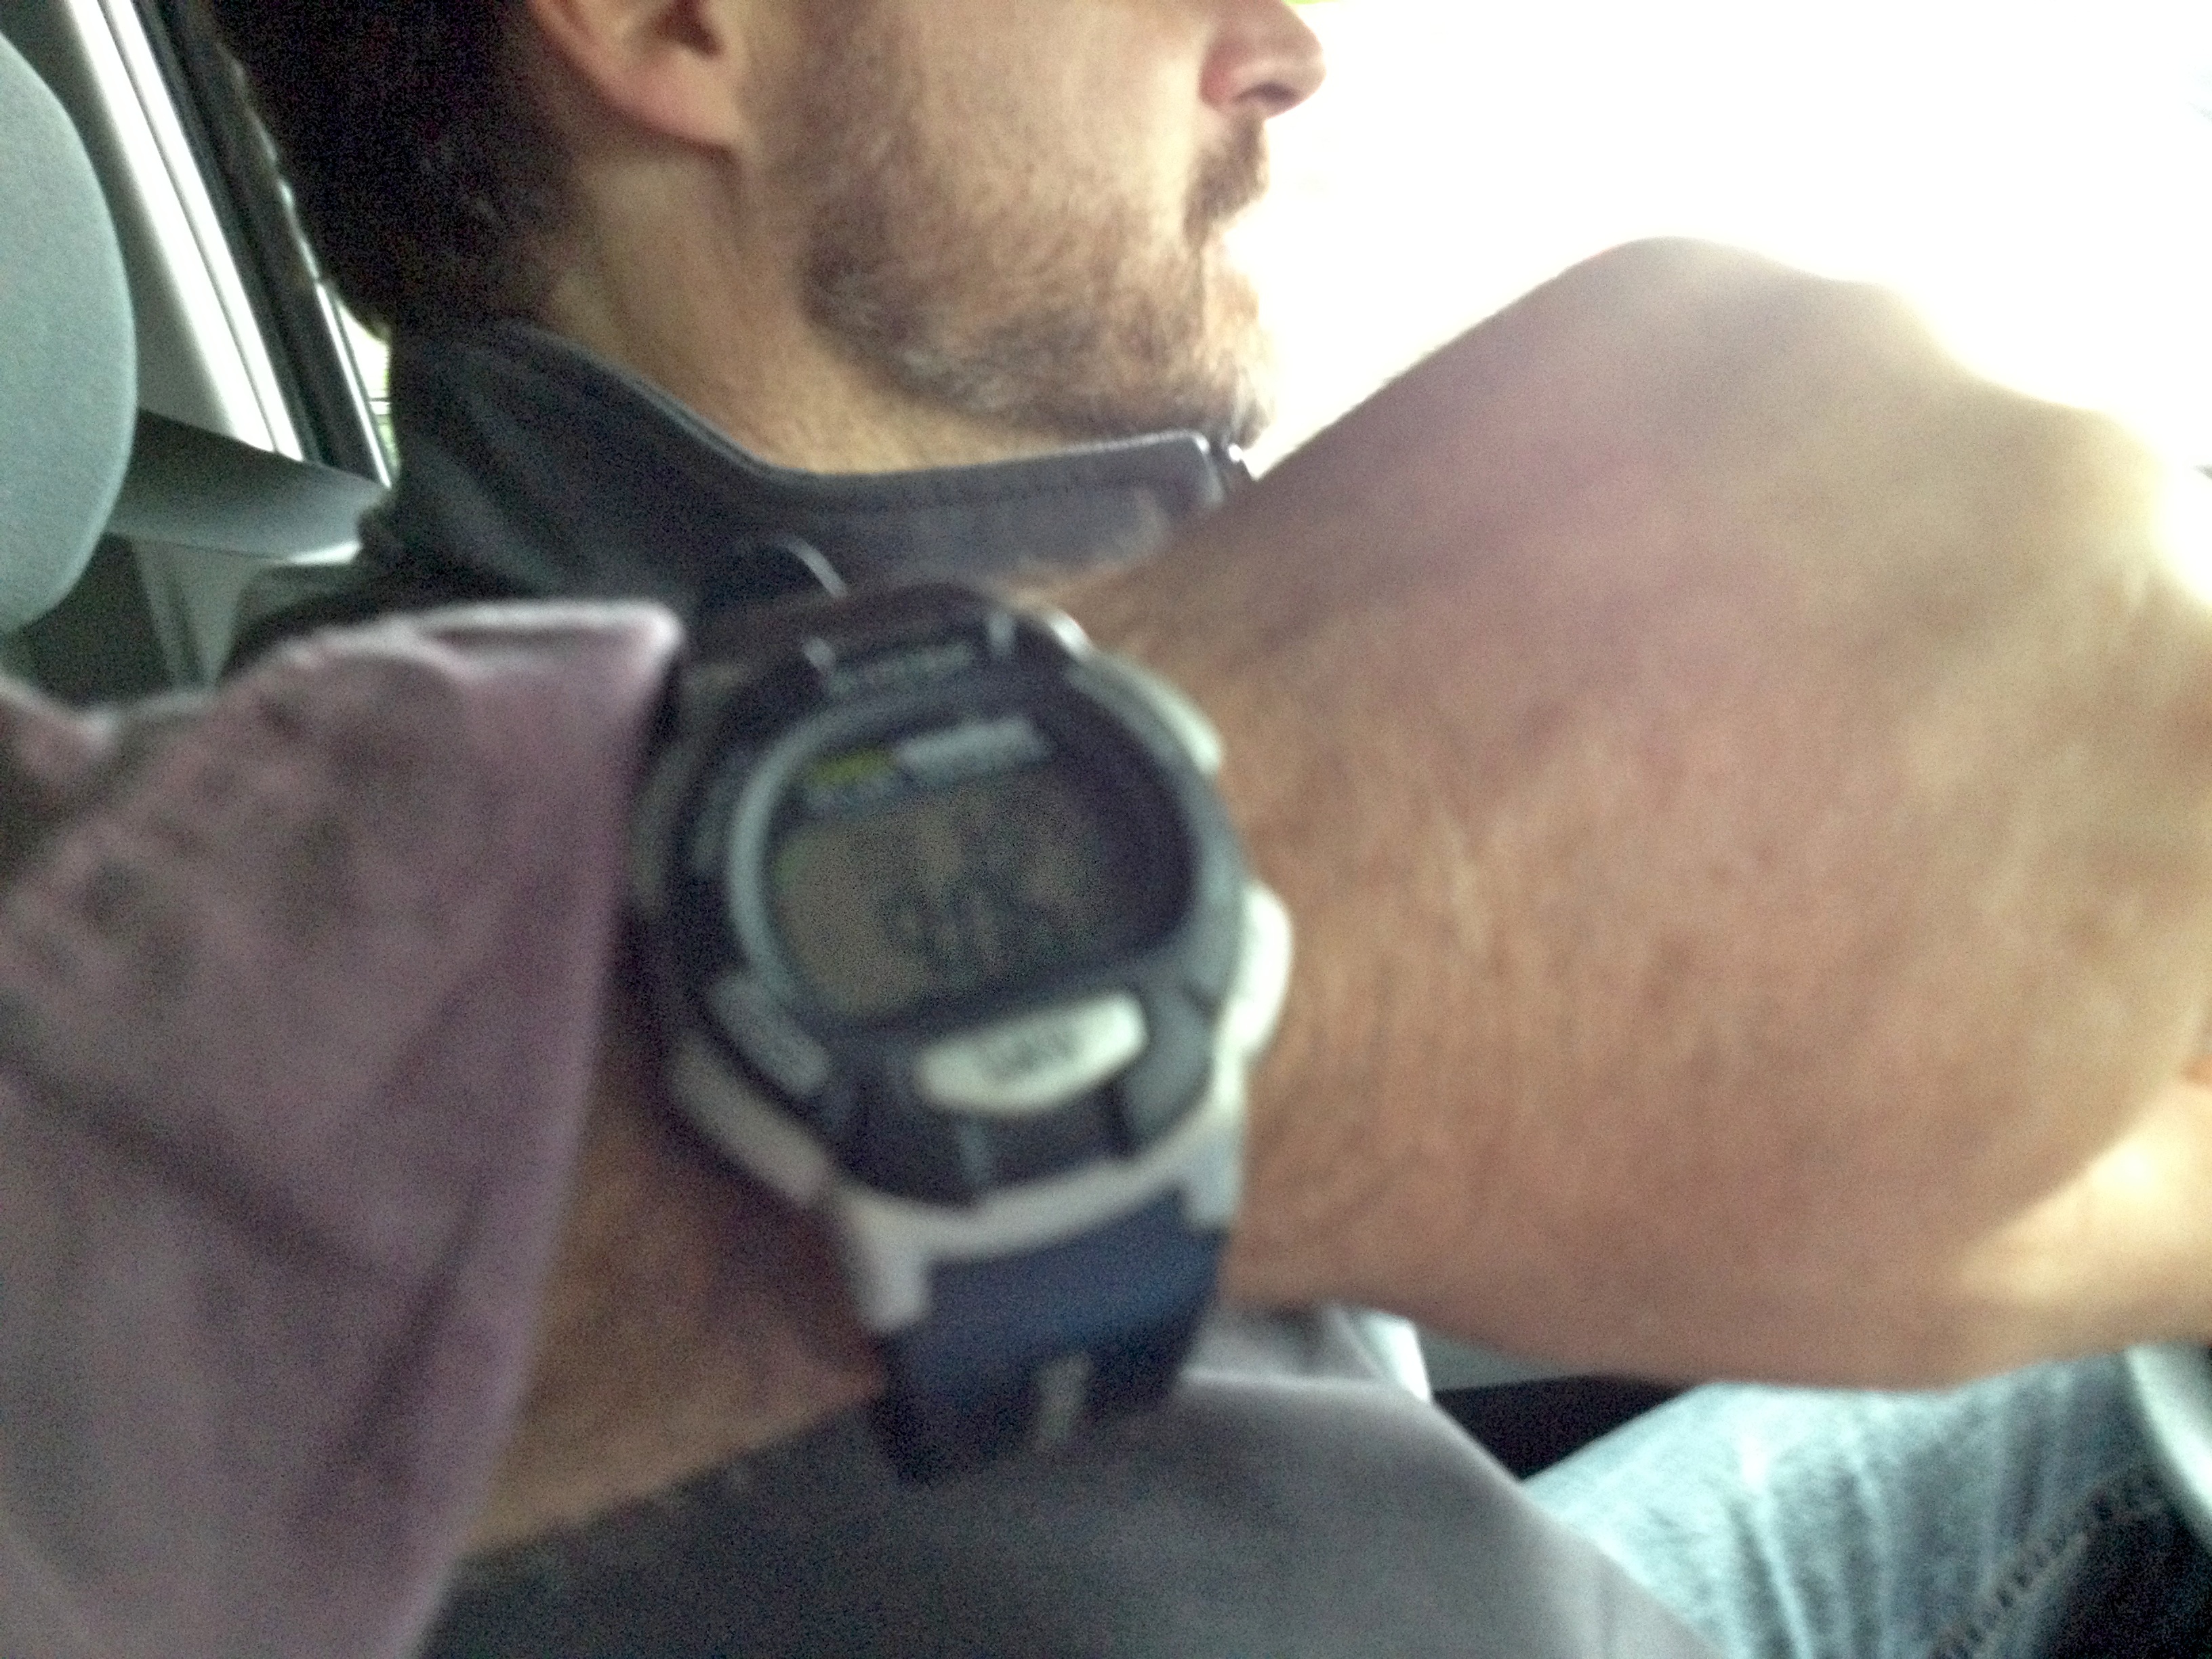
hand, man, ear, arm, human body, eye, glasses, head, organ, dailycreate, sense, facial hair